Jerzy Zarzycki

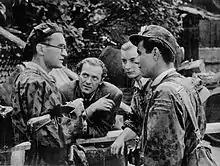
Warsaw Uprising: Jerzy Zarzycki "Pik" (on the left), correspondent of Referat Filmowy BiP KG AK, in a discussion with soldiers from the Starówka district

Jerzy Zarzycki (11 January 1911 – 2 January 1971) was a Polish film director. He directed 24 films between 1931 and 1970. He co-directed the 1933 film "The Sea", which was nominated for an Academy Award in 1933 for Best Short Subject (Novelty).